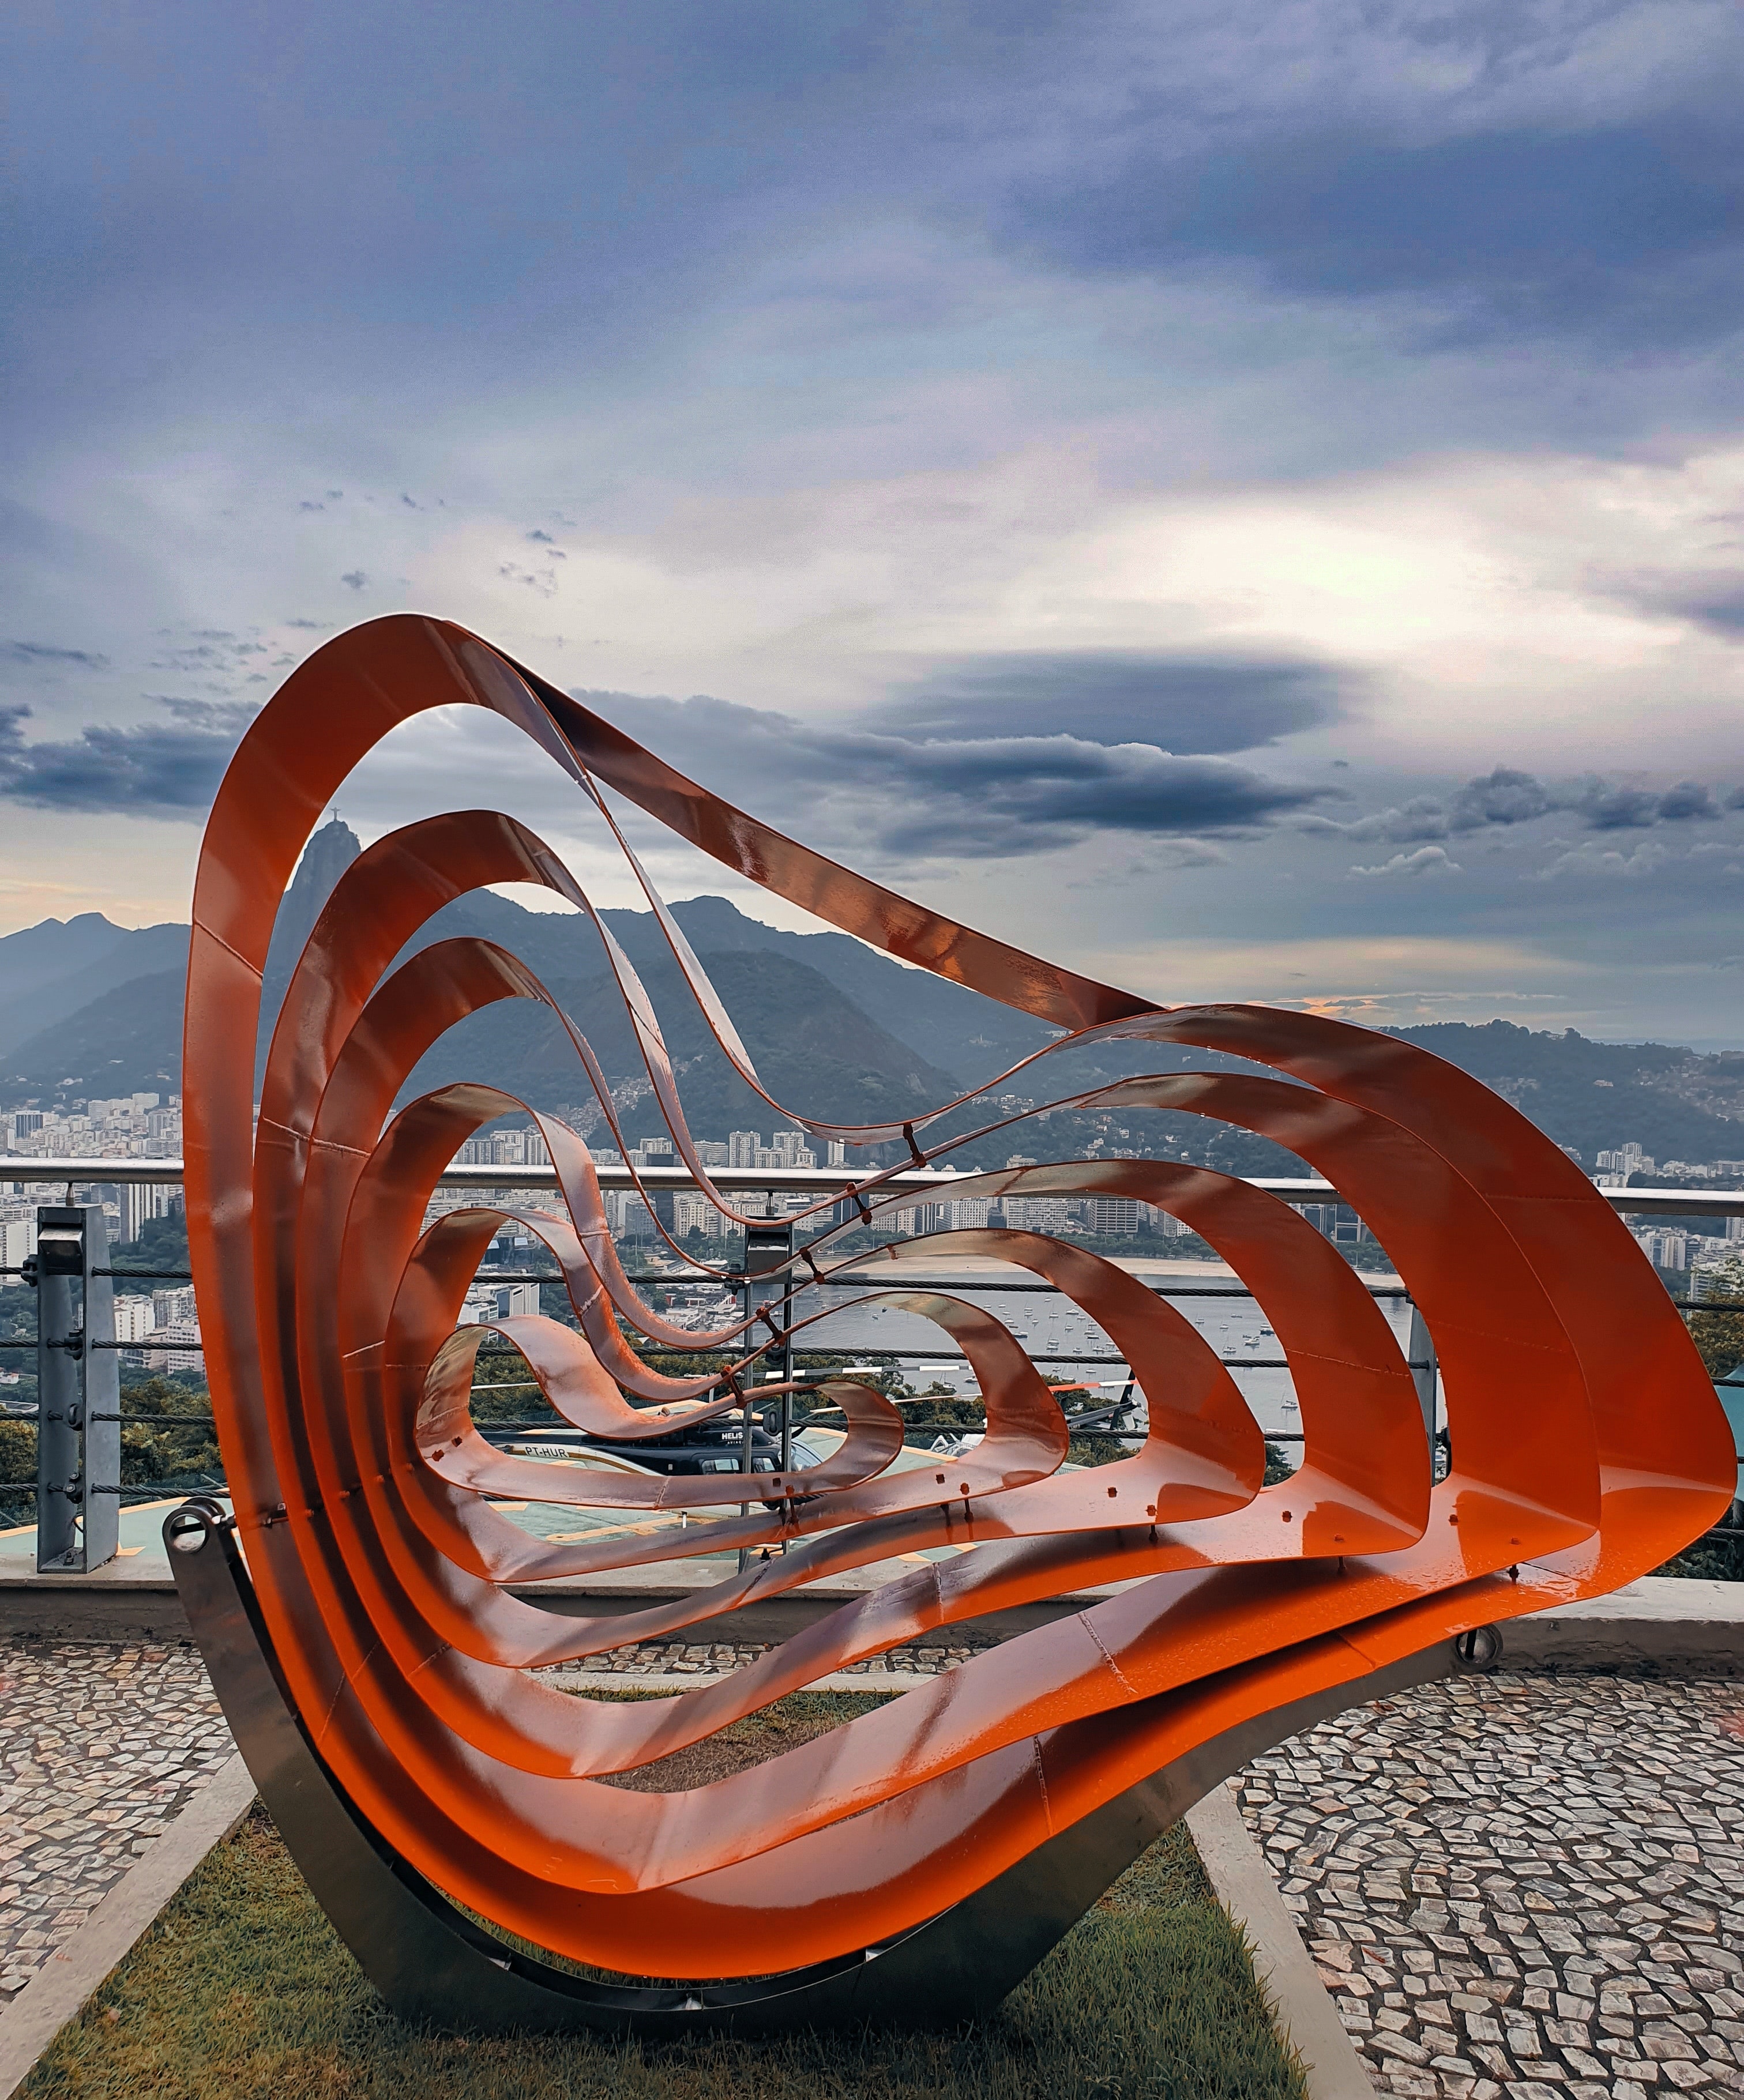
natural, sky, cloud, wood, automotive tire, asphalt, art, sculpture, road surface, automotive design, landscape, grass, synthetic rubber, Environmental art, athletic shoe, horizon, carmine, road, leisure, tree, rock, visual arts, metal, font, statue, pattern, automotive wheel system, fun, automotive exterior, still life photography